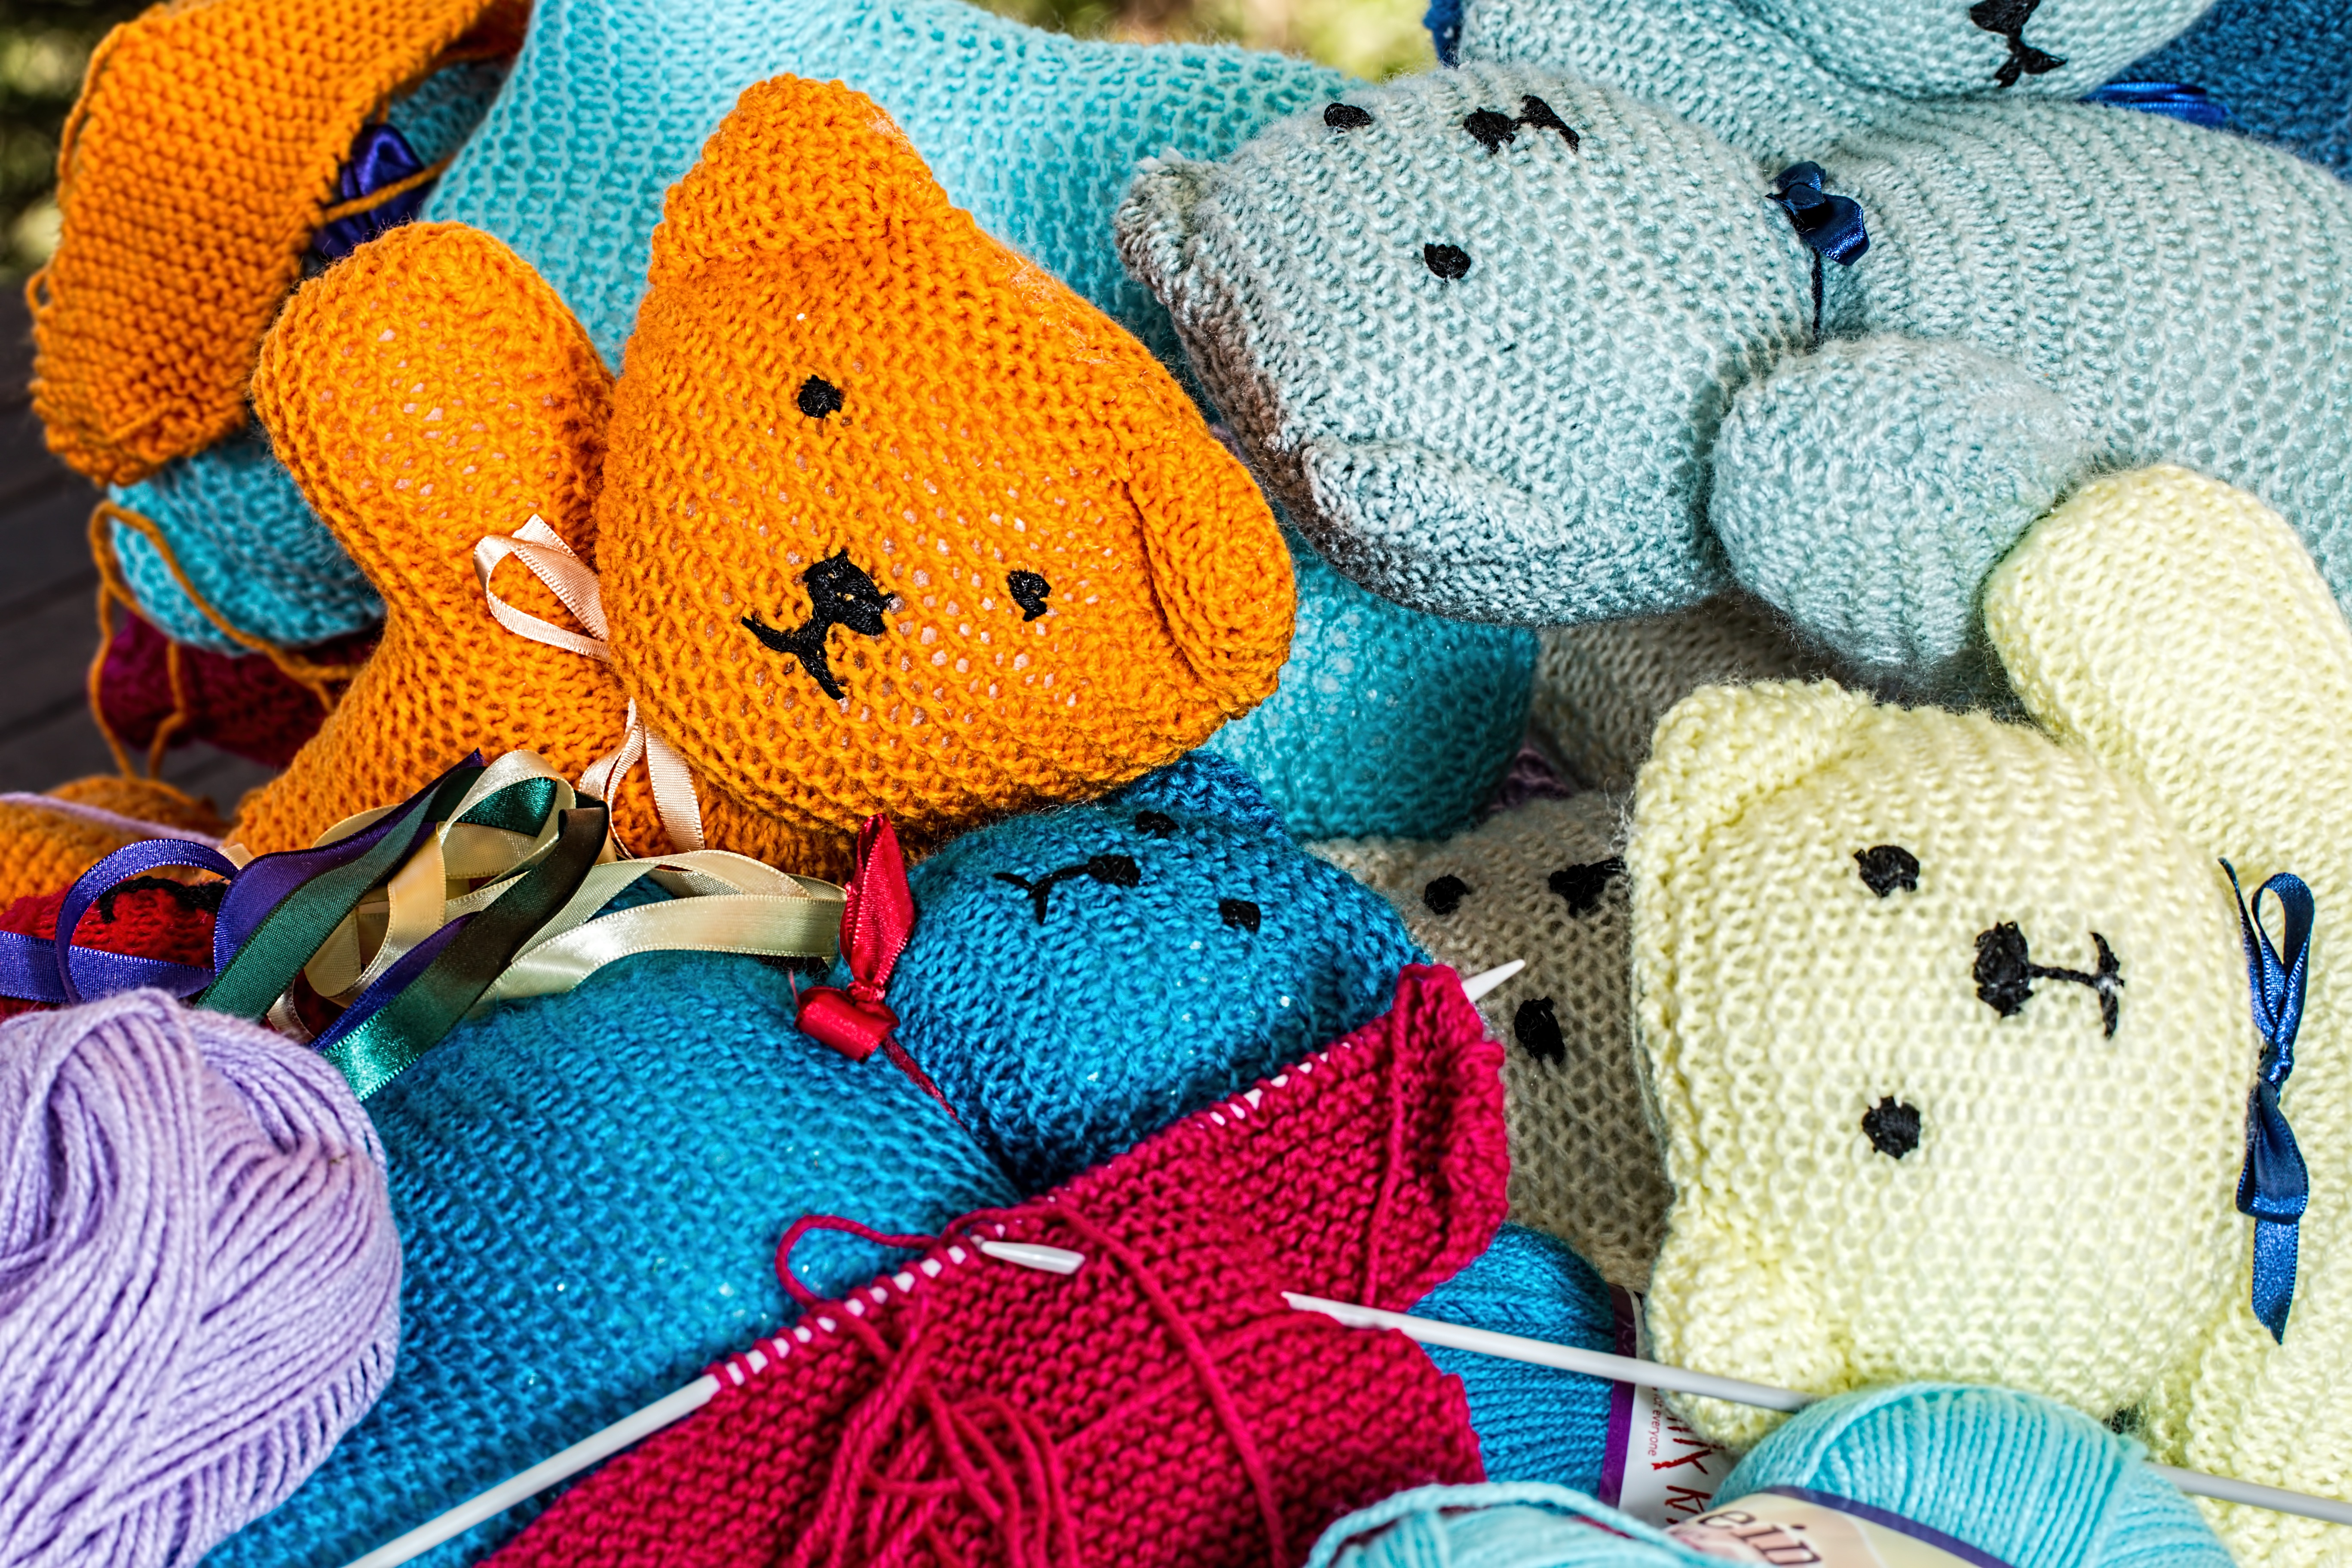
creative, pattern, color, blue, craft, colorful, knit, leisure, toy, homemade, childhood, yarn, wool, activity, teddy bear, crochet, knitting, textile, art, fun, creativity, handmade, teddybear, handcraft, cuddly, handicraft, hobby, handwork, soft toy, occupational therapy, plaything, pastime, stuffed toy